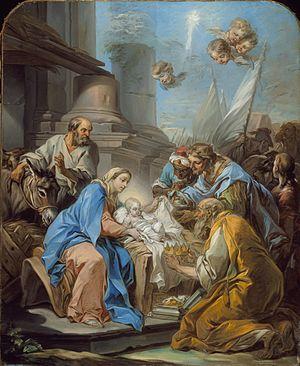
Charles André van Loo, dit Carle van Loo, né le 15 février 1705 à Nice et mort le 15 juillet 1765 à Paris, est un peintre français.